The Beresford

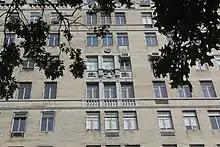
10th- and 11th-story window frames

In front of the 14th-story setback, there are balustrades on the northern, eastern, and southern elevations. The balustrade of the eastern elevation occupies bays 7–22. There is a cartouche at the center of the eastern balustrade, decorated with half-cherubs, scrolls, and cherub heads. The balustrade on the southern elevation takes up bays 8–22, while that on the northern elevation takes up bays 7–18; there are no cartouches on these balustrades. On the 17th story of the eastern elevation, there is a cartouche between bays 14 and 15, decorated with scrolls and ribbons. It is aligned with both the entrance below and the chimneys above. Above the 17th story, there are chimneys at the centers of the northern, southern, and eastern elevations. Another chimney is located at the western end of the southern elevation.